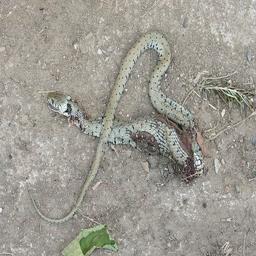
Animal: snakes